Cochrane, Ontario

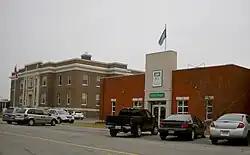
District courthouse and town hall

Before Cochrane was founded, it was used as a summer camping ground by indigenous people, and a stopping place for fur traders travelling to Moose Factory.